Utah Data Center

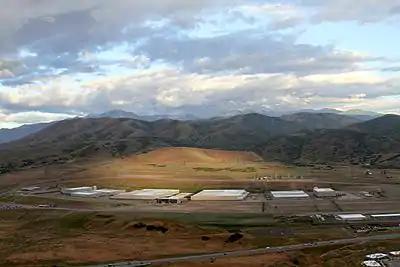
NSA's Utah Data Center

The Utah Data Center (UDC), also known as the Intelligence Community Comprehensive National Cybersecurity Initiative Data Center, is a data storage facility for the United States Intelligence Community that is designed to store data estimated to be on the order of exabytes or larger. Its purpose is to support the Comprehensive National Cybersecurity Initiative (CNCI), though its precise mission is classified. The National Security Agency (NSA) leads operations at the facility as the executive agent for the Director of National Intelligence. It is located at Camp Williams near Bluffdale, Utah, between Utah Lake and Great Salt Lake and was completed in May 2014 at a cost of $1.5 billion.